2019 Wimbledon Championships – Men's singles

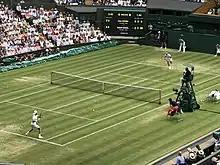
Rafael Nadal (right) and João Sousa (left) playing in the fourth round

Defending champion Novak Djokovic defeated Roger Federer in the final, 7–6, 1–6, 7–6, 4–6, 13–12, to win the gentlemen's singles tennis title at the 2019 Wimbledon Championships. At four hours and 57 minutes in length, it was the longest singles final in Wimbledon history. It was Djokovic's fifth Wimbledon title and 16th major title overall. Djokovic was the first man since Bob Falkenburg in 1948 to win the title after being championship points down, having saved two when down 7–8 in the fifth set. This was the first time since the 2004 French Open that a man saved championship points in order to win a major. Djokovic became the second man and third singles player overall to win multiple major titles after saving a match point during the tournament, after Rod Laver and Serena Williams. Conversely, this was the third time that an opponent of Federer saved match points at a major and went on to win the title, following Marat Safin in the 2005 Australian Open and Djokovic in the 2011 US Open.